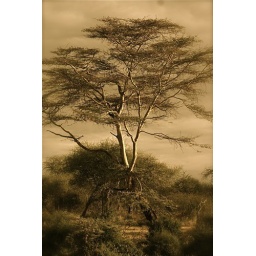
a favorite tree of mine by the river